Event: Nepal Earthquake
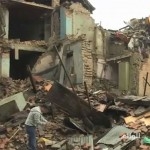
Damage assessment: damage